Graeme Henderson

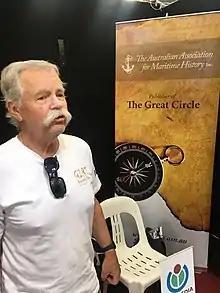
Graeme Henderson at the Fremantle maritime day 2018 in B Shed

Graeme Henderson (born 1947) is an Australian maritime historian and maritime archaeologist. Since the early 1970s he played a leading role in developing maritime archaeology and maritime museums in Australia, having assisted in, or led the investigation of wrecks in the Fremantle area as well as on the Western Australian coast, on islands offshore and in the Eastern States. Henderson was the first Director of the new Western Australian Maritime Museum on Victoria Quay from 1992 to 2005.